M12 Motorway (Sydney)

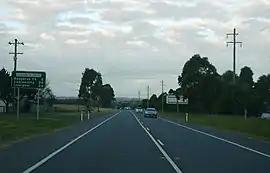
Elizabeth Drive, Luddenham, 2014

The existing road, Elizabeth Drive, is a two lane, single carriageway road linking the Hume Highway at Liverpool, with The Northern Road at Luddenham. It is one of several key thoroughfares in Western Sydney. The new motorway will be located north of Elizabeth Drive and will run parallel to it.